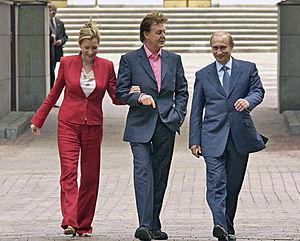
Heather Mills est un ex-mannequin britannique, ambassadrice des Nations unies pour la lutte contre les mines anti-personnel.